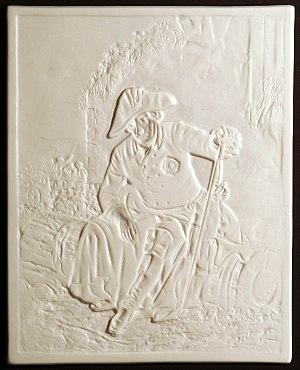
Une lithophanie est une œuvre gravée ou moulée en porcelaine très fine et translucide qui ne peut être vue clairement que rétro-éclairée par une source de lumière. Il s'agit d'une représentation ou une scène en intaille qui apparaît en grisaille.